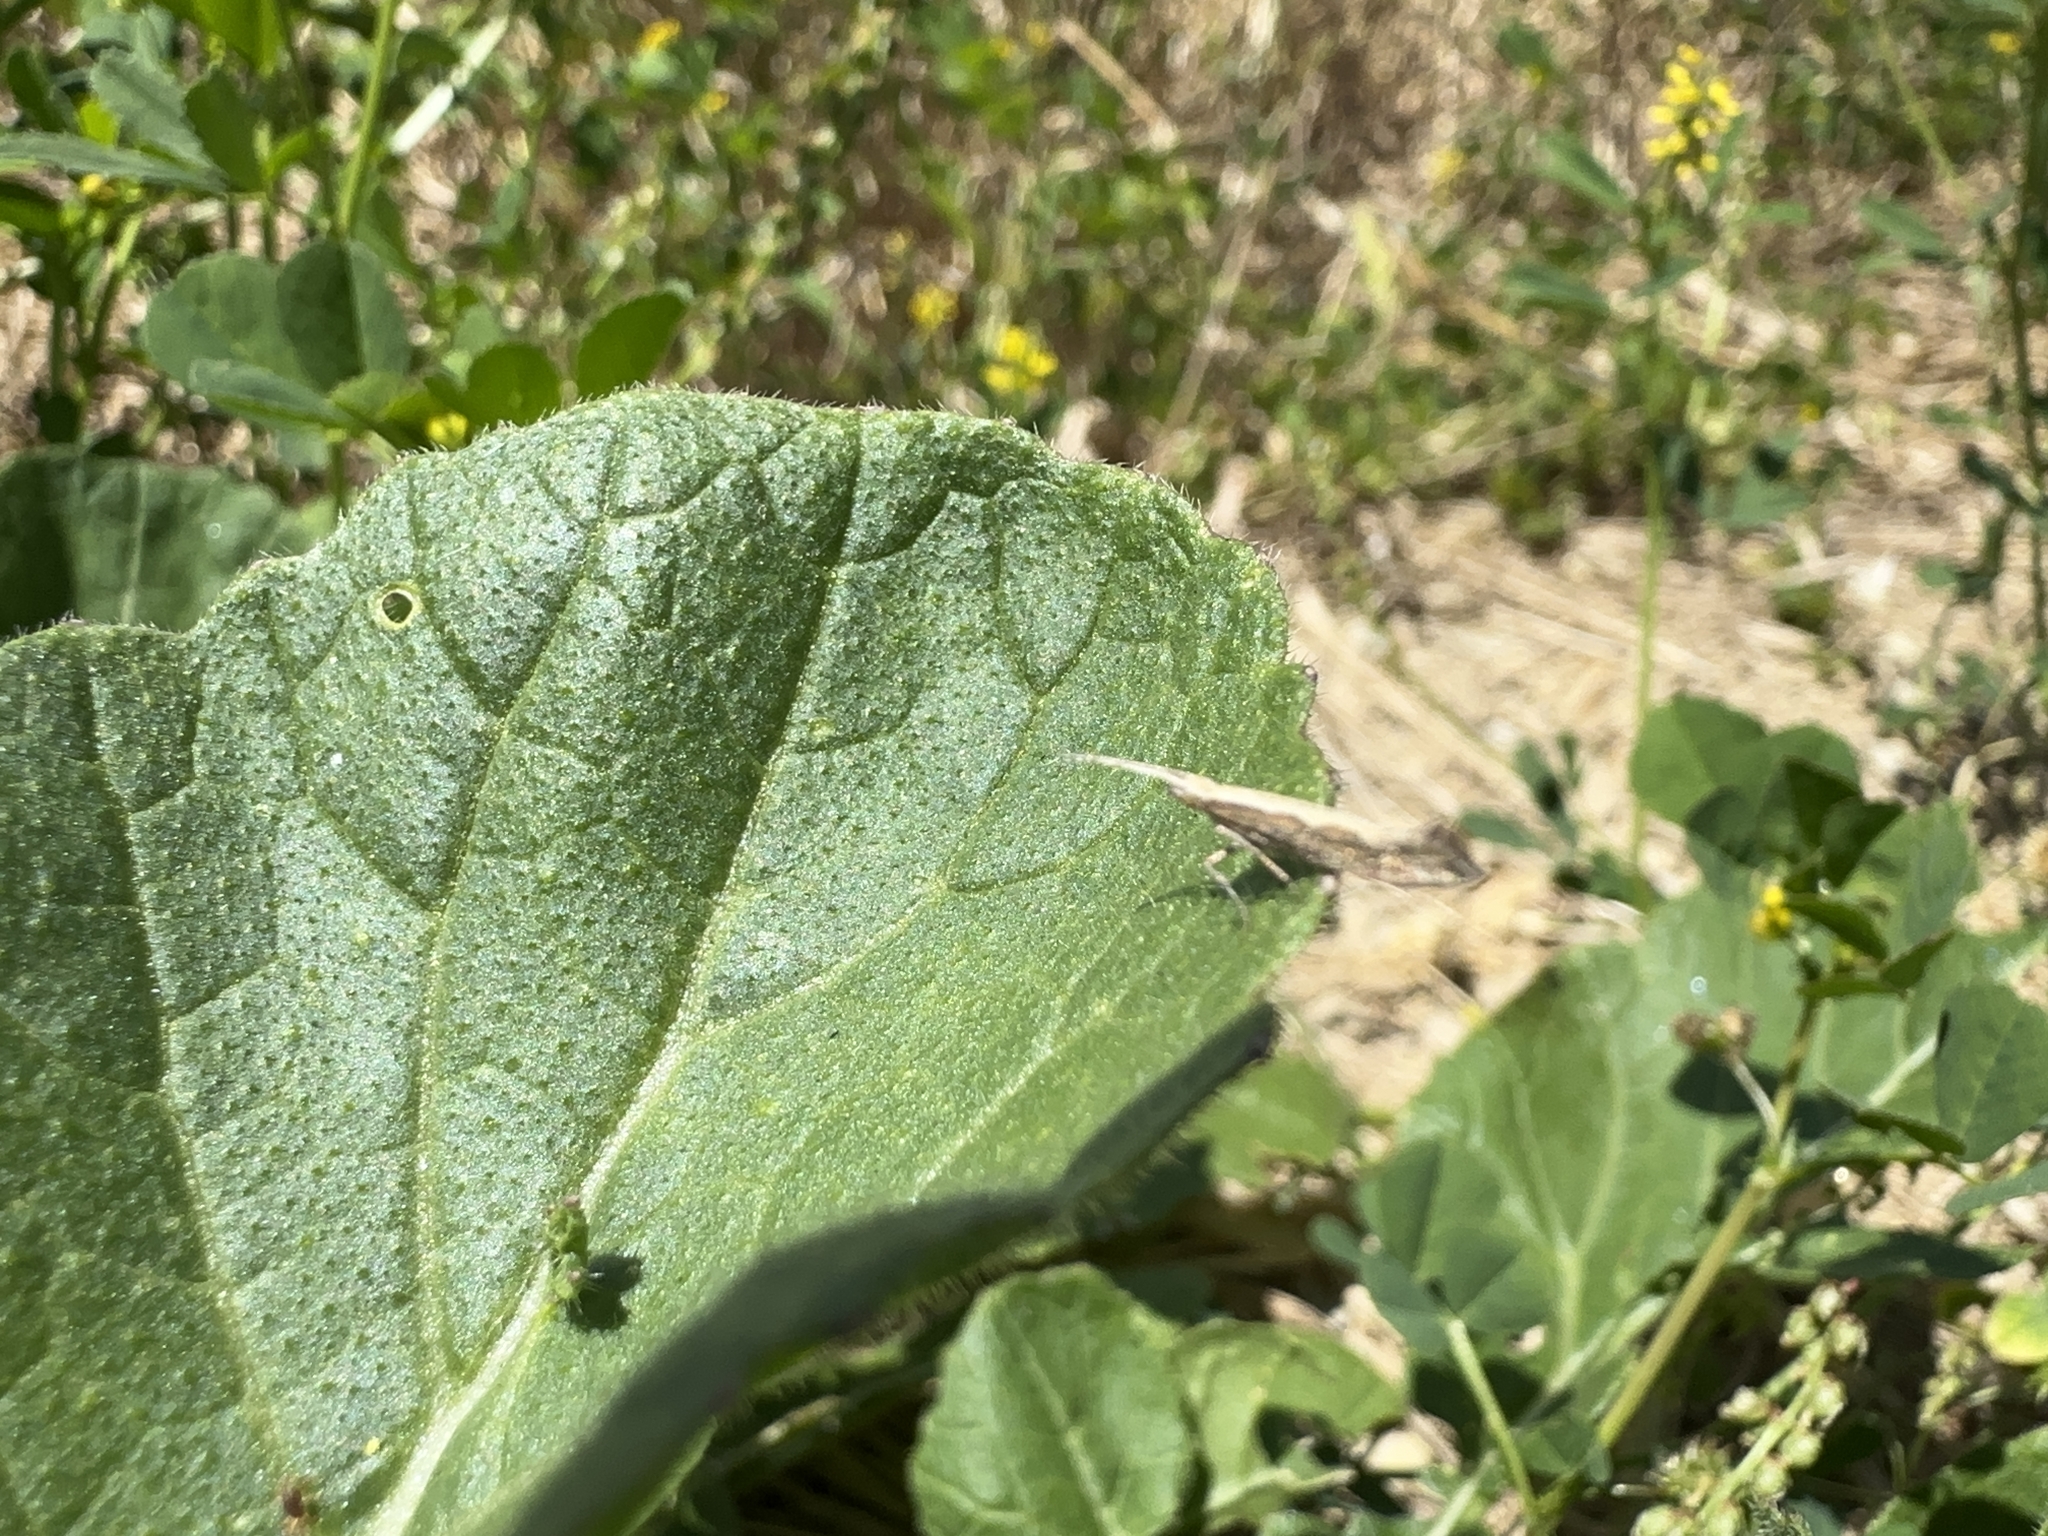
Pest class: diamondback_moth